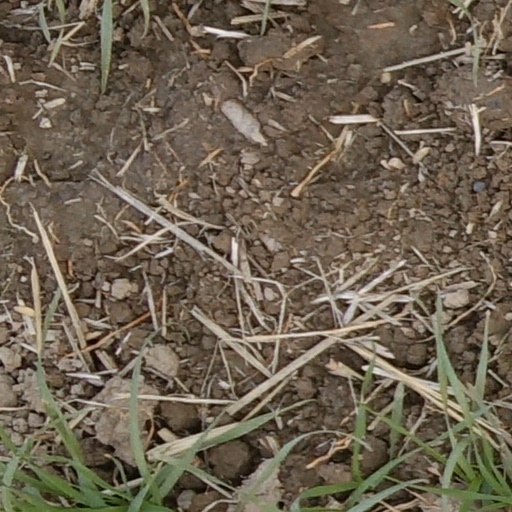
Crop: wheat